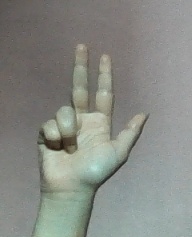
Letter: al